Niilo Ryhtä

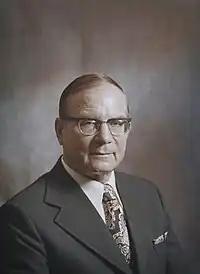
Photograph of the Finnish politician Niilo Ryhtä (1906–1995).

Niilo Mikael Ryhtä (26 September 1906 – 10 August 1995) was a Finnish politician, born in Tammela. He served as Minister of the Interior from 8 February to 18 December 1963 and from 12 September 1964 to 27 May 1966 and as Deputy Minister of Communications from 27 May 1966 to 31 August 1967. Ryhtä was a Member of the Parliament of Finland from 1948 to 1967, representing the Agrarian League, which renamed itself the Centre Party in 1965. He served as Governor of Oulu Province from 1967 to 1973.